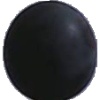
Label: blue_grape